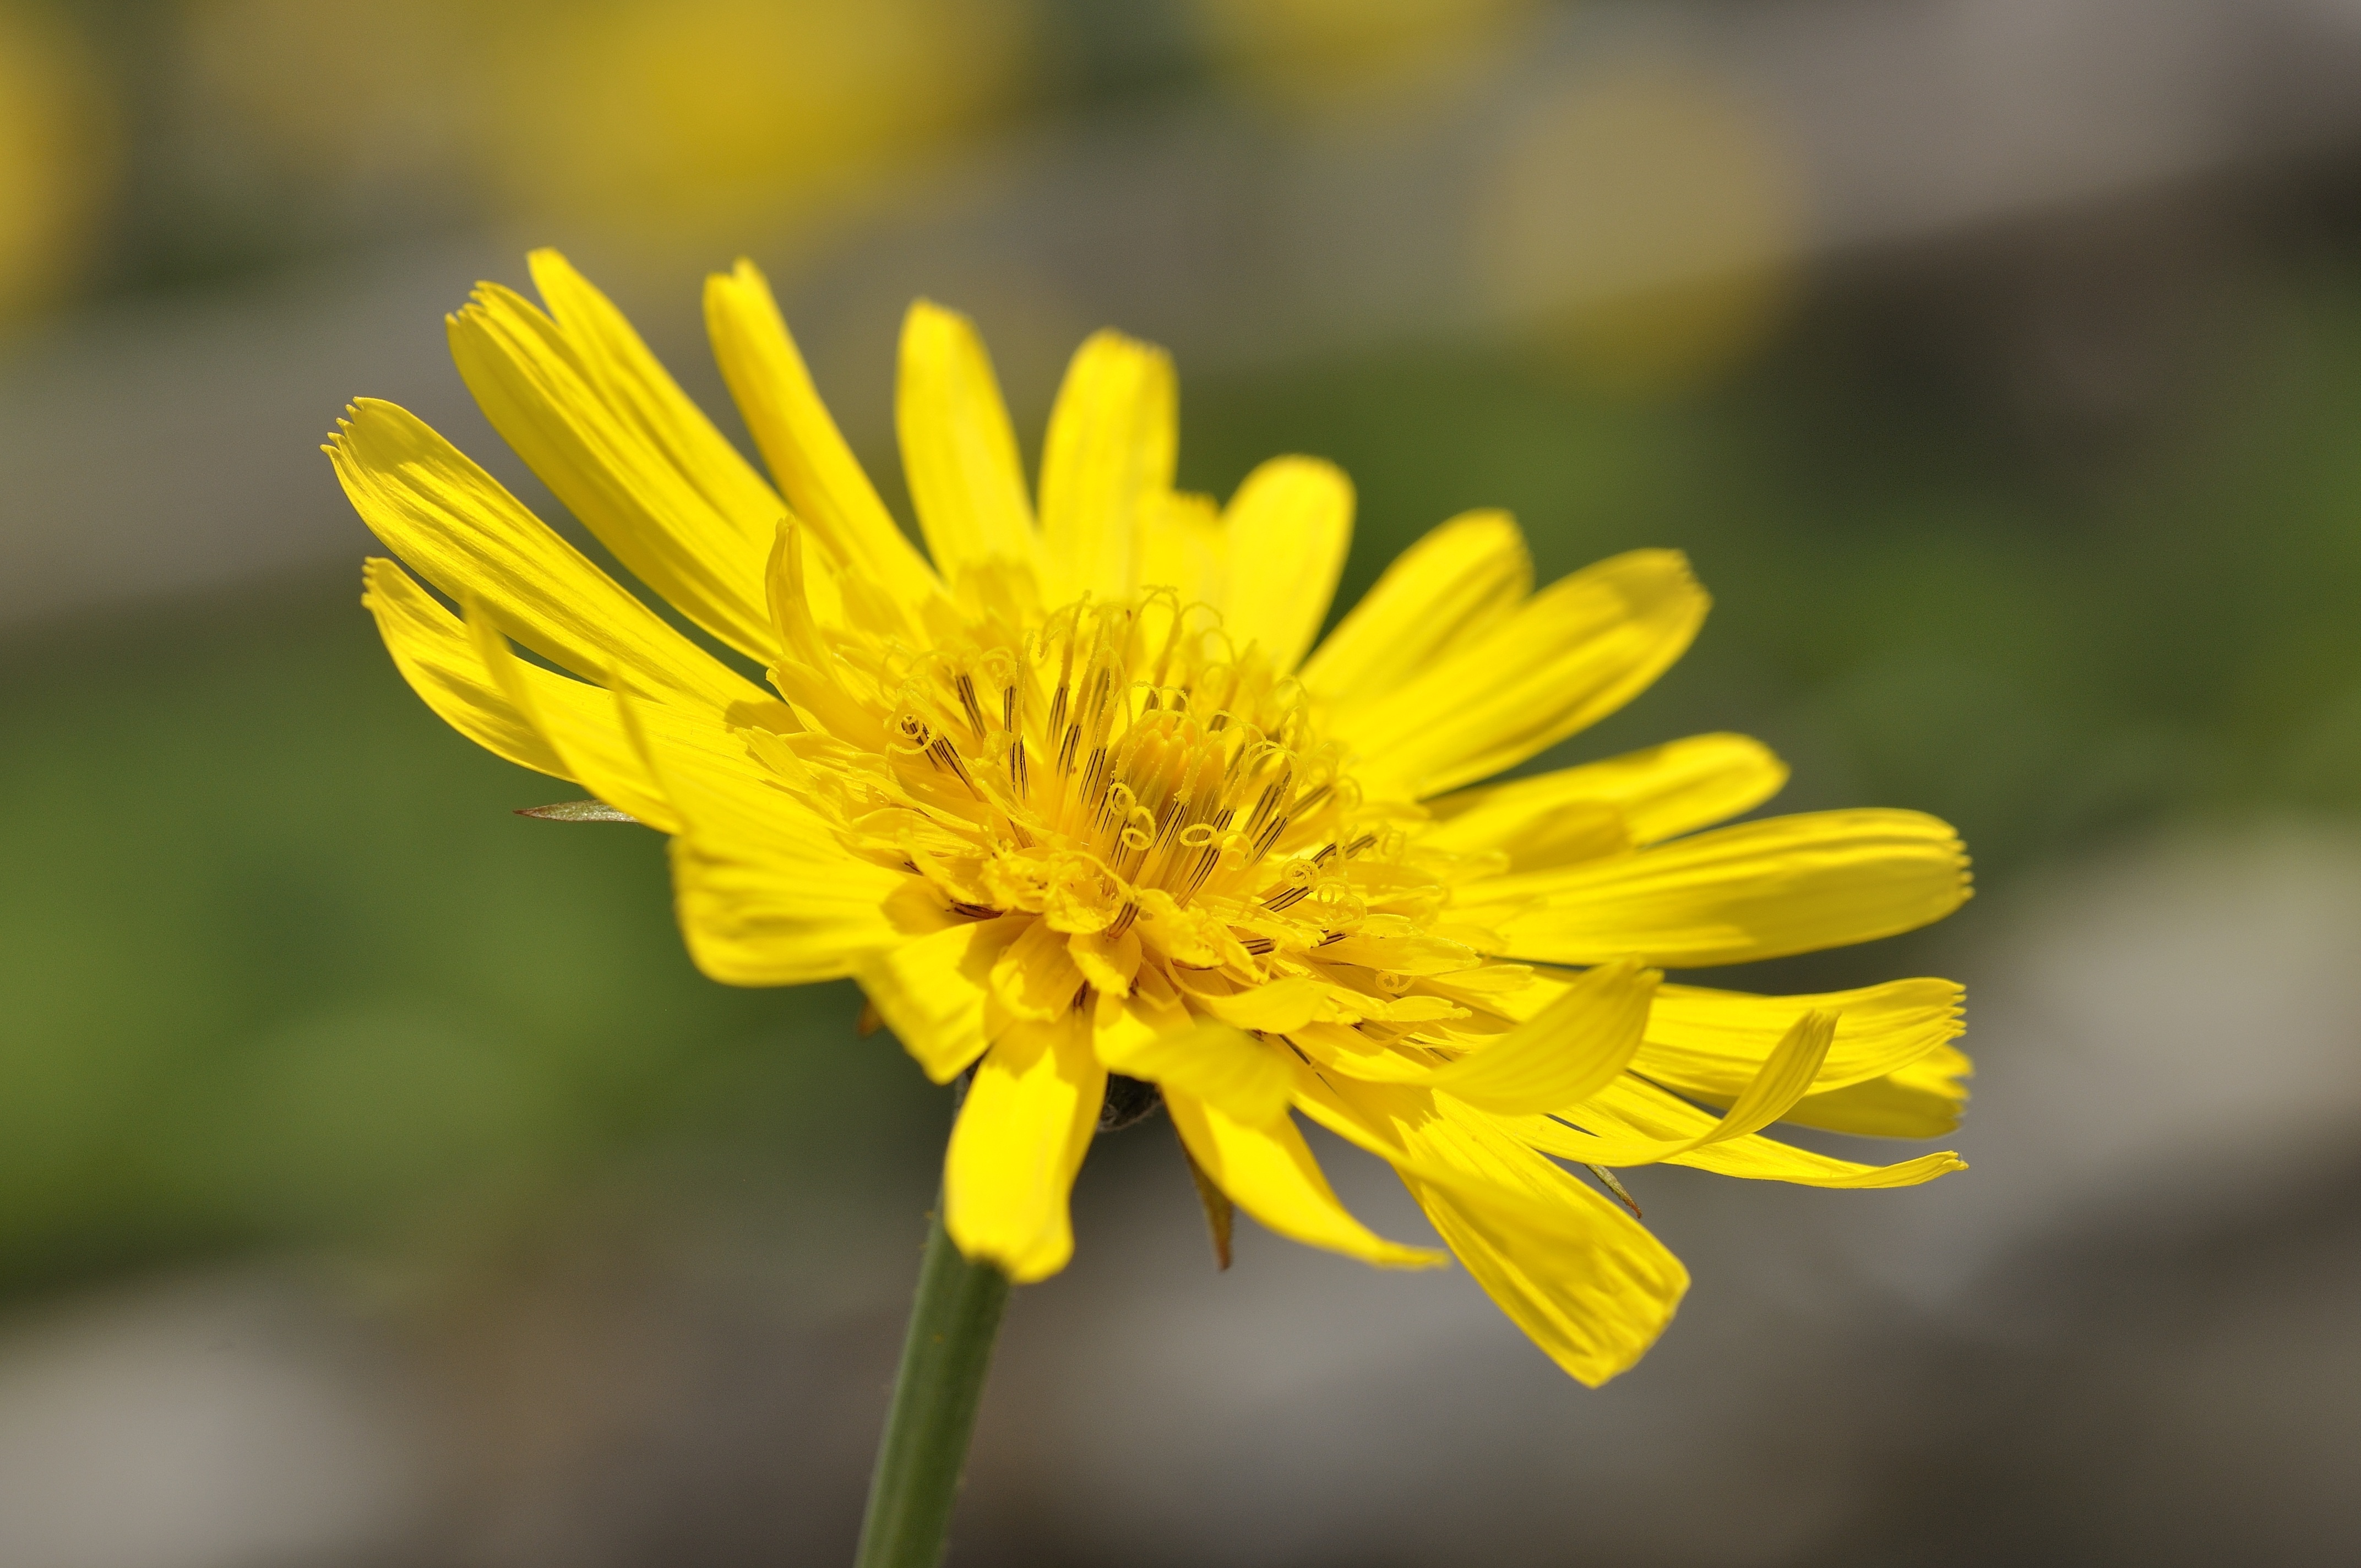
nature, blossom, plant, dandelion, flower, petal, bloom, herb, yellow, close, flora, yellow flower, wildflower, close up, pointed flower, nectar, macro photography, flowering plant, daisy family, meadows dubius, plant stem, land plant